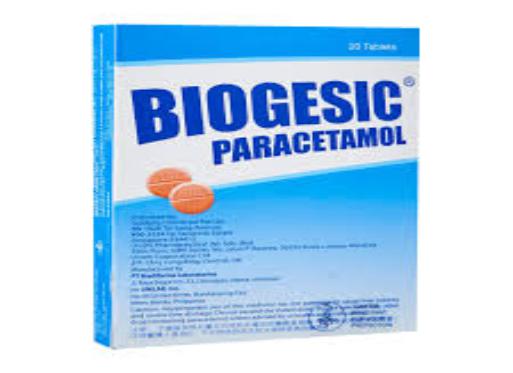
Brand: biogesic
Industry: Medical